South African Dock Shunter 0-4-0T

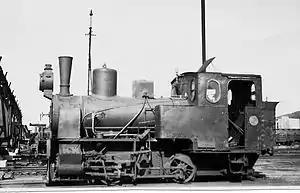
Harbour shunter no. 69, Paardeneiland, 15 July 1951

A single second-hand locomotive was bought by the South African Railways in 1941 and employed as harbour shunting engine in Cape Town. The engine had, until then, been used as construction locomotive by the contractors who undertook the construction of the new Table Bay harbour.